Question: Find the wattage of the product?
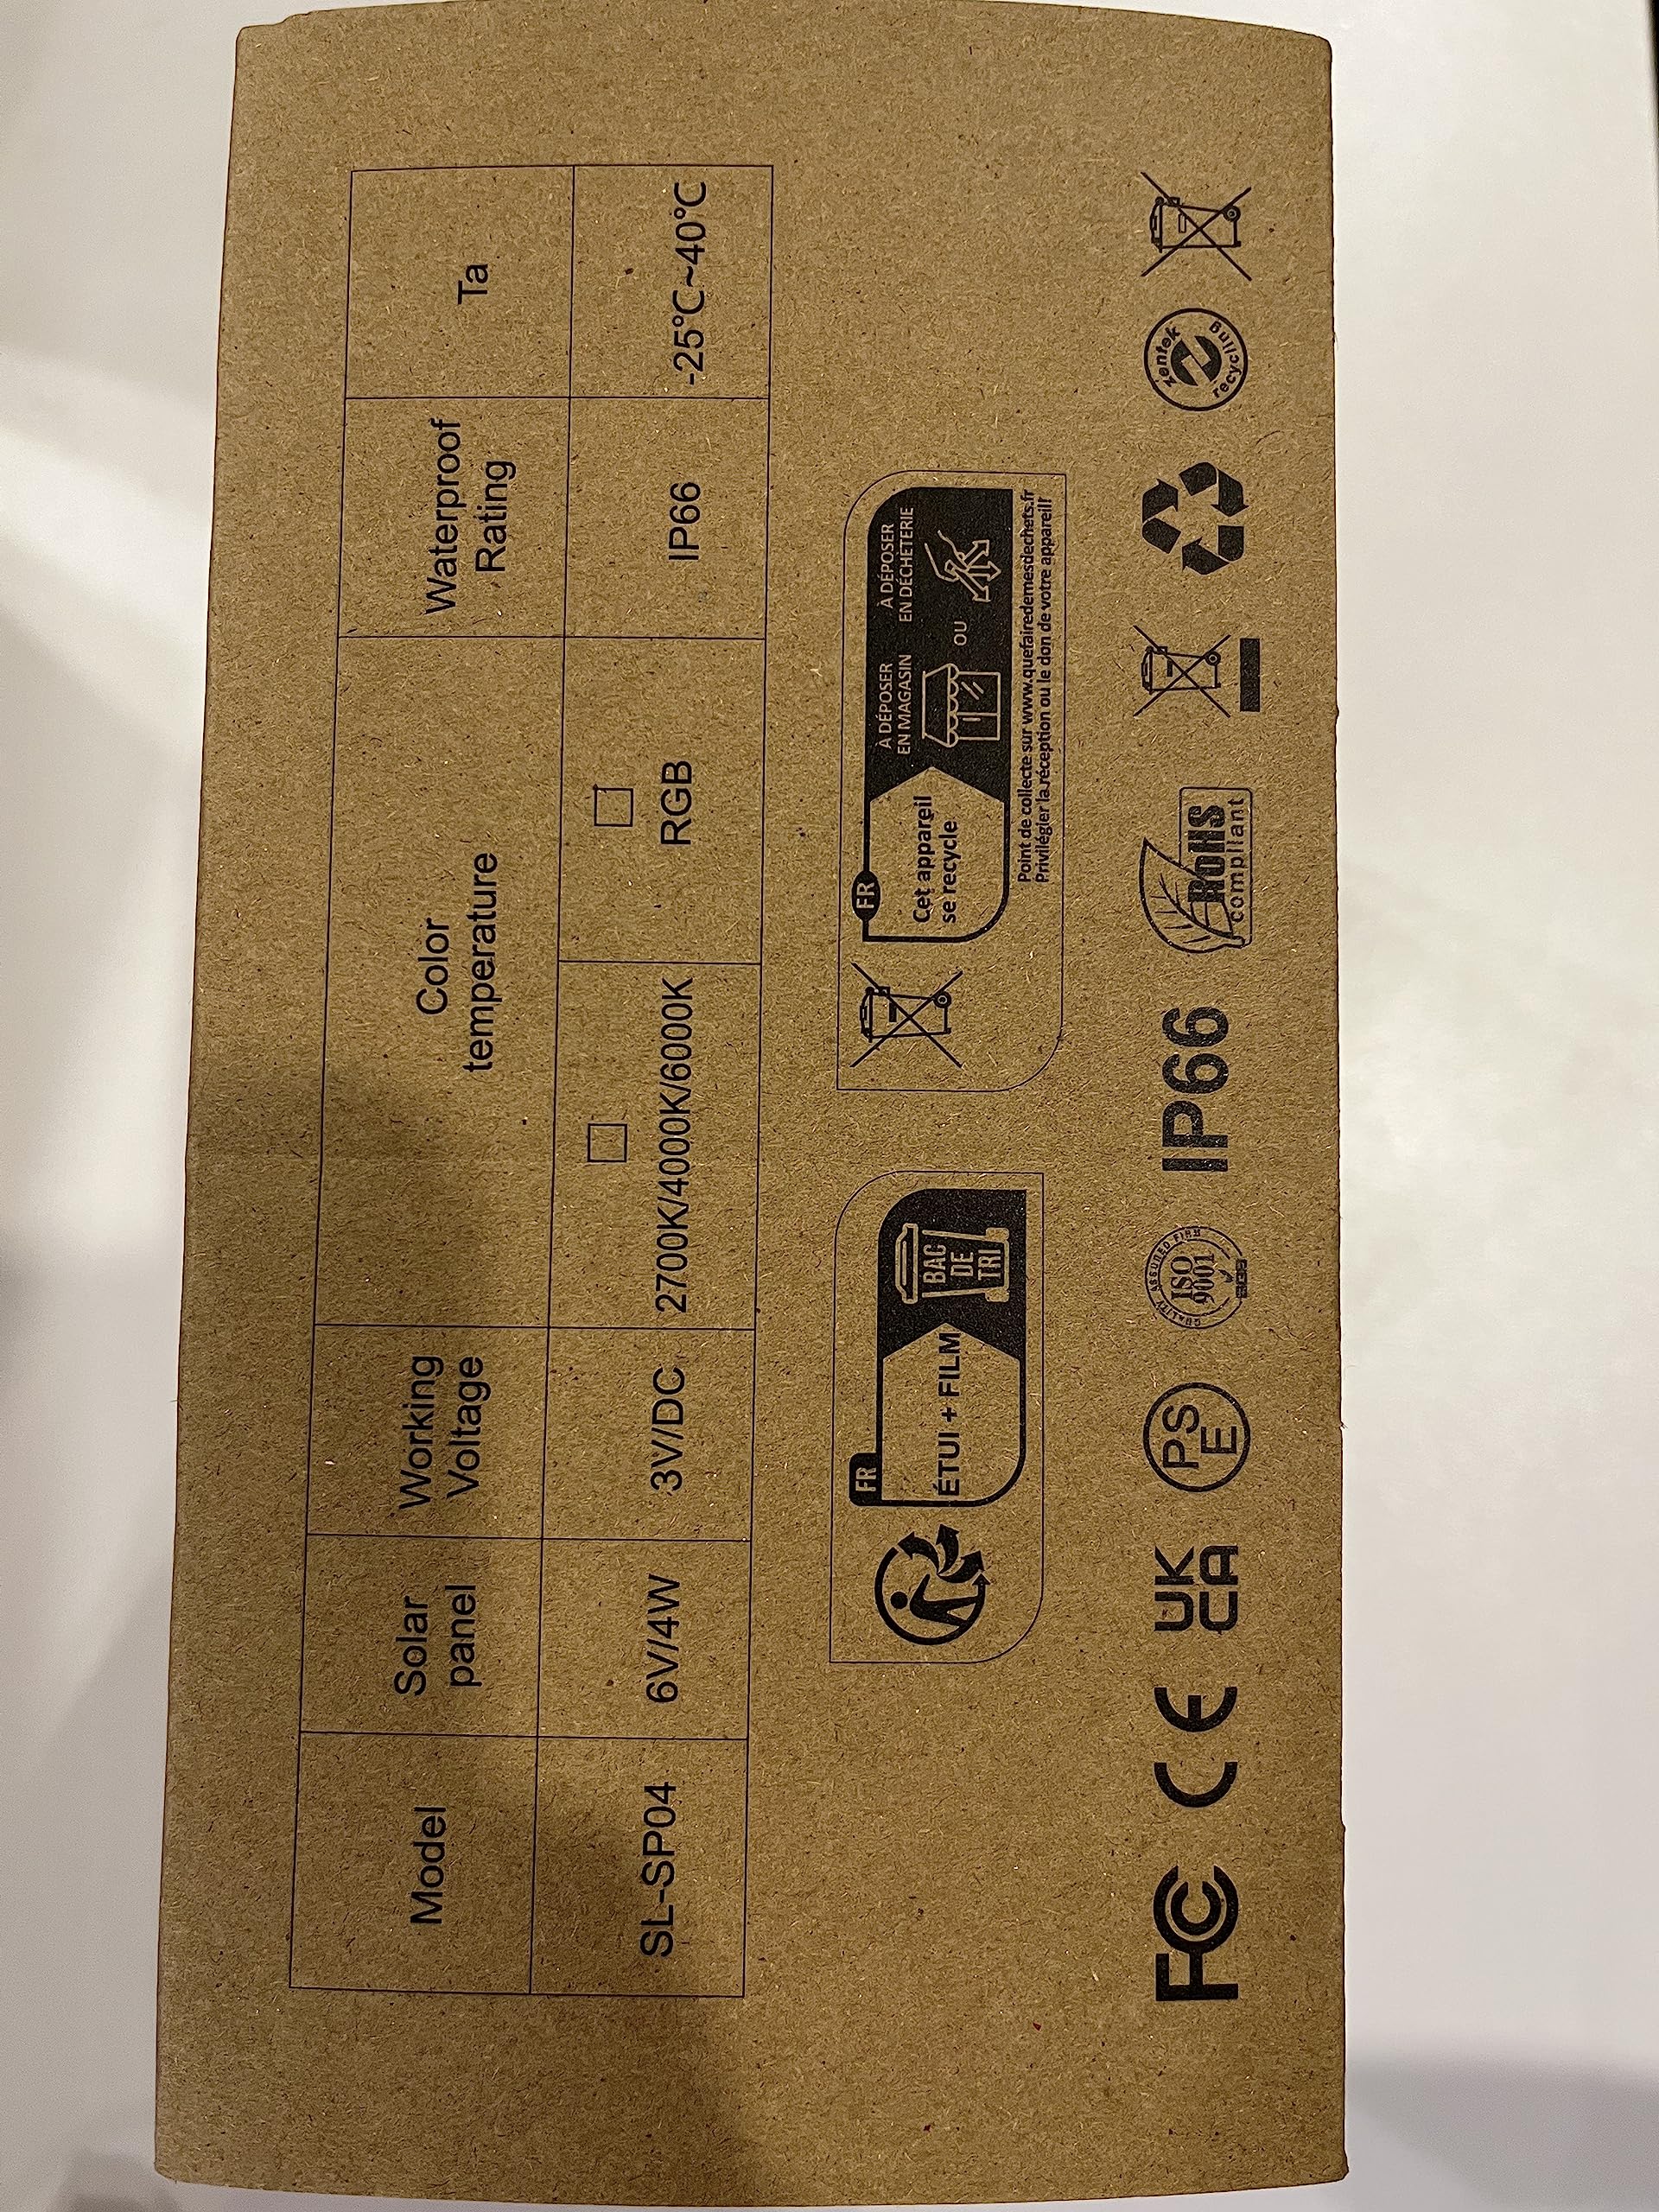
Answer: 4.0 watt